Lajla Mattsson Magga

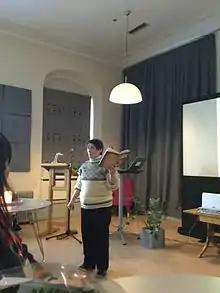
Magga presenting her latest book during Tråante 2017.

Lajla Mattsson Magga (born 4 November 1942) is a Southern Sami teacher, children's writer and lexicographer. Married to fellow Sami linguist Ole Henrik Magga (born 1947), she lives in Kautokeino Municipality in the far northern Norwegian county of Finnmark.